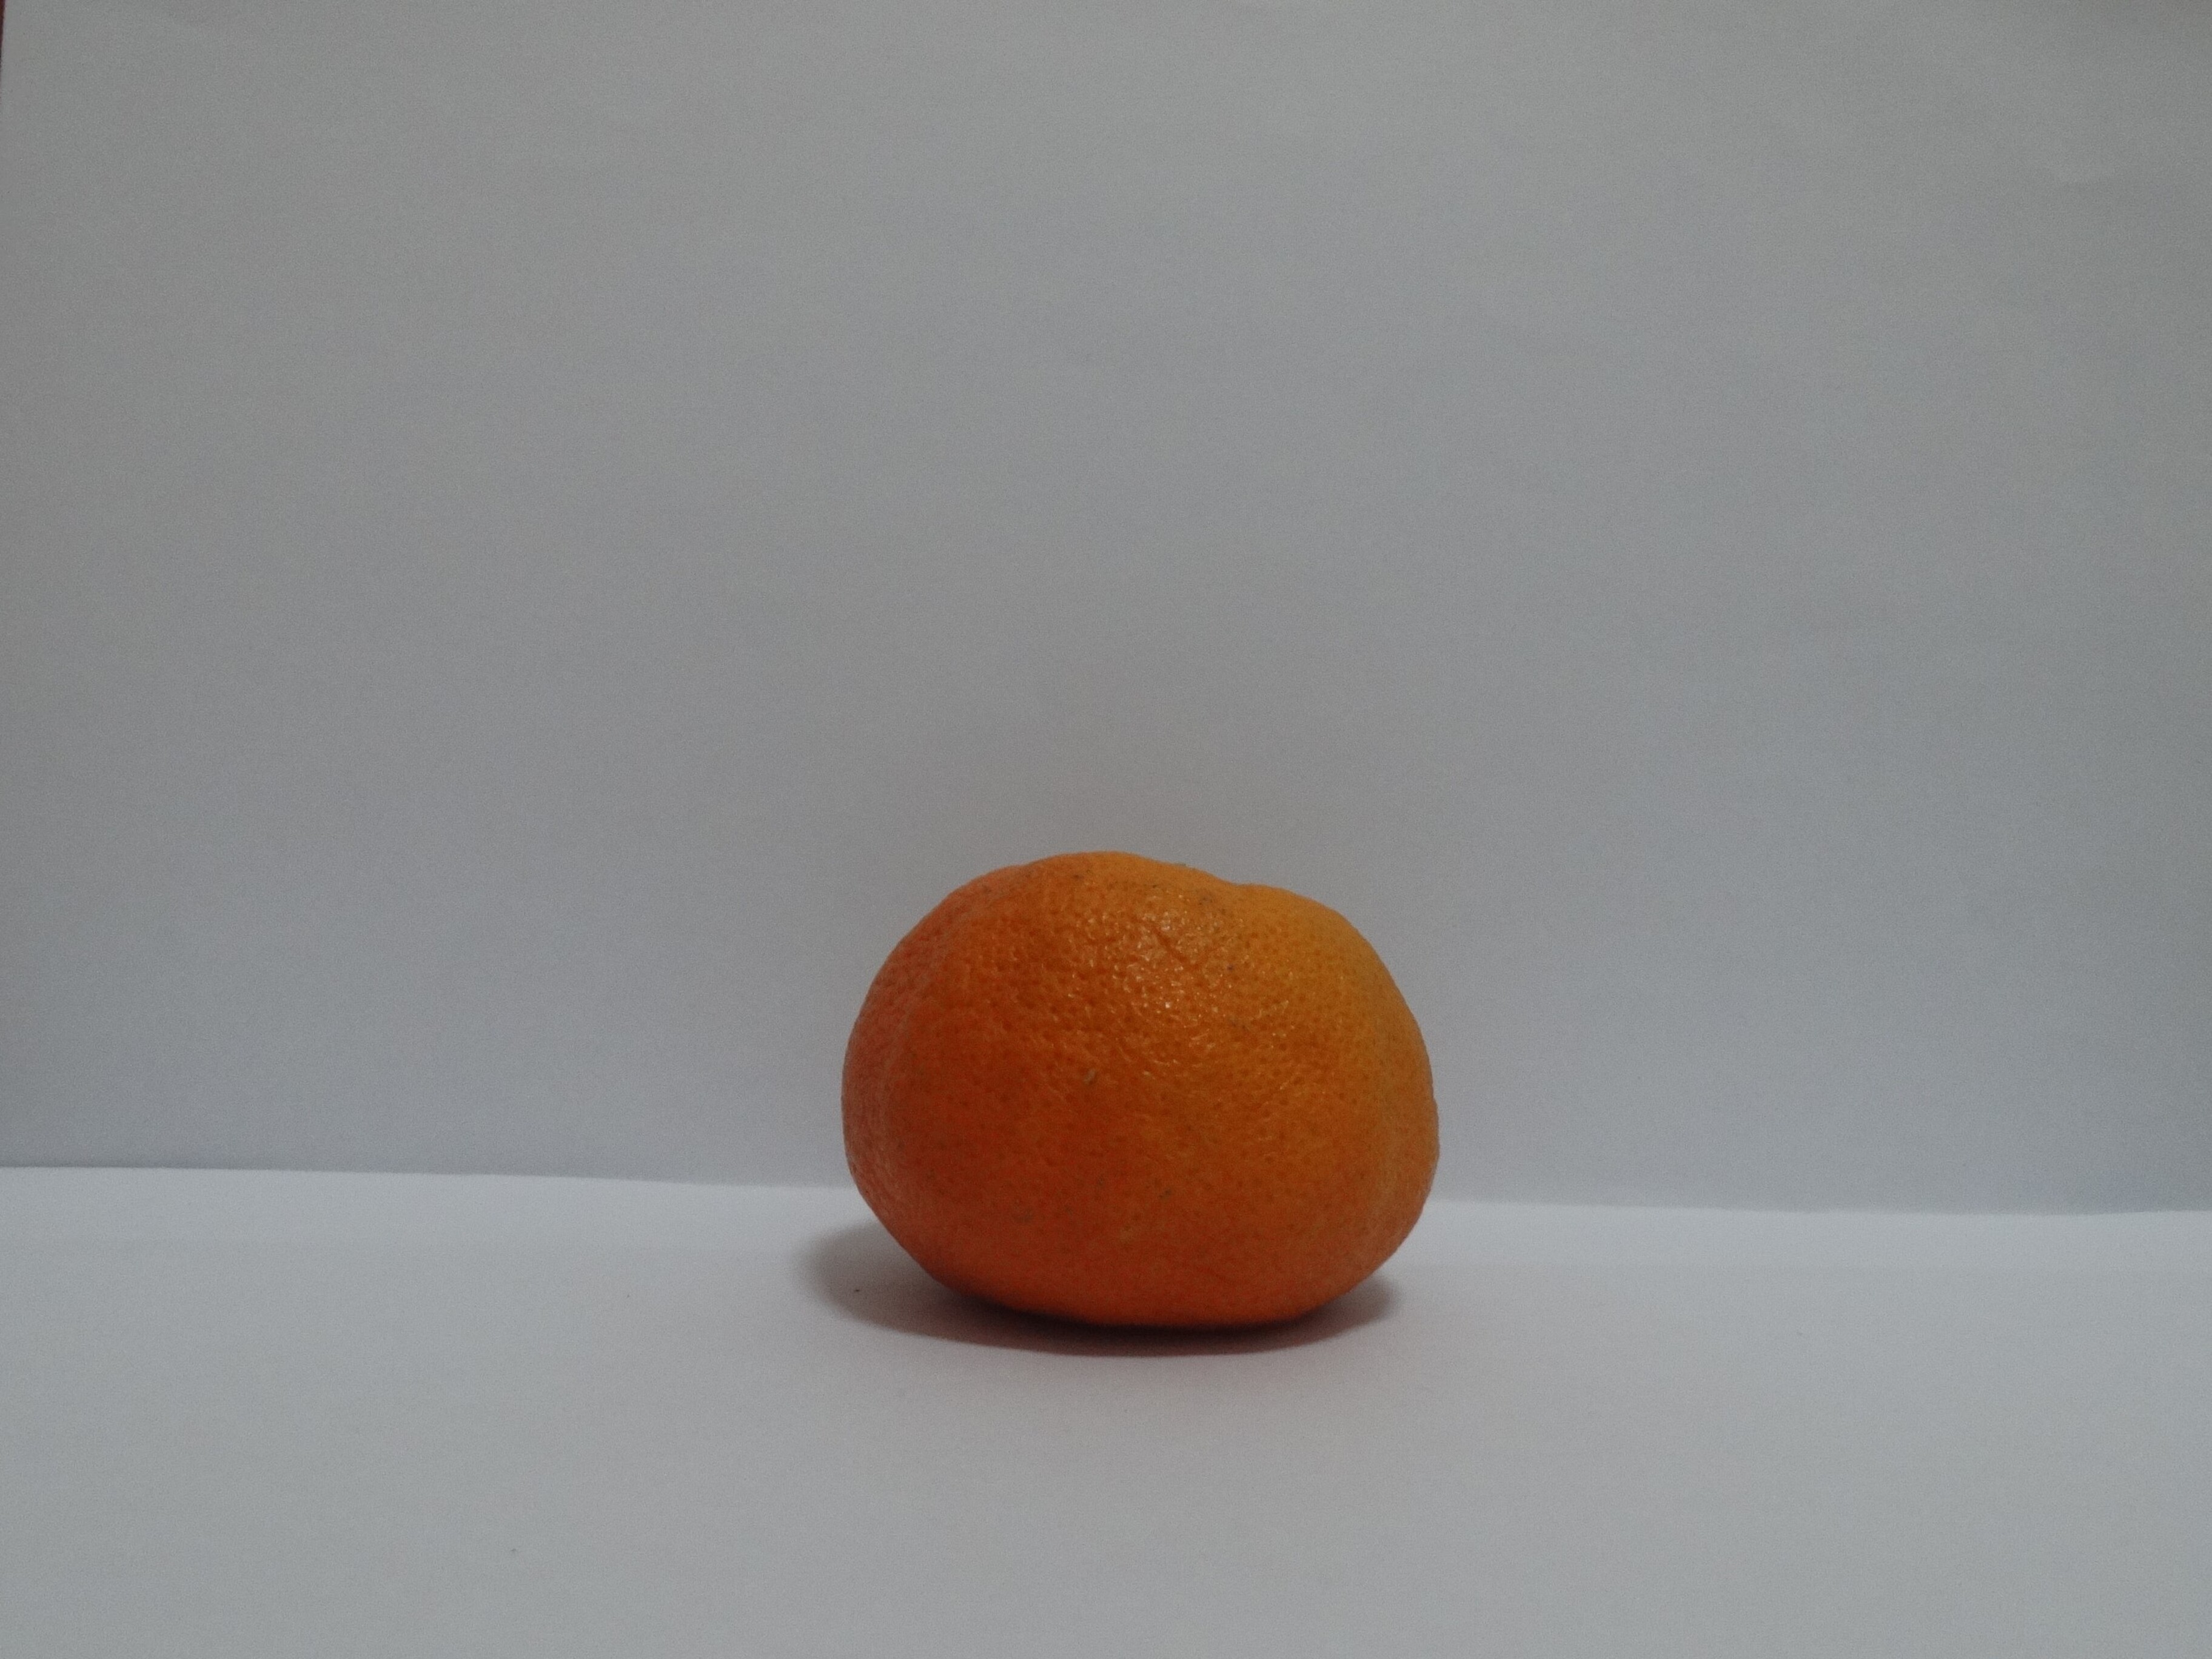
Citrus fruit variety: murcott